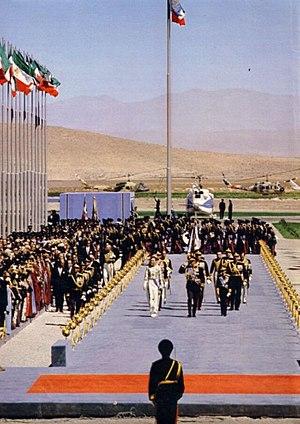
Arrivée de la famille impériale à Pasargades pour les fêtes de Persépolis, 12 octobre 1971
La célébration du 2 500ᵉ anniversaire de la fondation de l'empire perse se réfère à un ensemble de festivités et événements culturels qui ont été organisés en Iran durant l'année iranienne de mars 1971 à mars 1972 et notamment à l'automne 1971. Cette date se réfère à la mort du fondateur de l'empire perse, Cyrus II Le Grand, en -530. Elles sont surtout connues pour les fêtes organisées par le chah d'Iran Mohammad Reza Pahlavi à Shiraz, Pasargades et Persépolis sous le nom de Festival des arts de Shiraz-Persépolis, le reste des célébrations étant moins connues.